Tourism in Ecuador

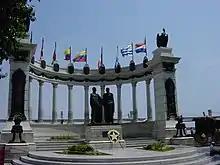
La Rotonda Malecón de Guayaquil

Mindo is a parish located in the north of Ecuador and one of the two Parish of San Miguel de Los Bancos canton in the province of Pichincha, about 80 km northwest of Quito.